Warren Dayton

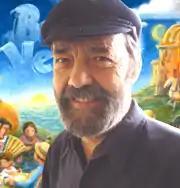

Warren Lloyd Dayton is an American illustrator, artist and graphic designer best known for his posters from psychedelic art era, a pioneer of the use of T-shirts as an art medium, creator of corporate branding & logos such as Thomas Kinkade’s Lightpost Publishing, and internationally award-winning book, editorial, commercial illustration and typography. Dayton's work ranges from funny and whimsical drawings used in many magazines and books, corporate branding and logos to illustrated features and books that have been honored by selection in design competitions and earned grants from the National Endowment for the Arts. He has authored and illustrated several books that have become collectors items; he continues to illustrate murals, posters and books. He founded Artifact, Ink studios in 2001 and currently works in the studio in the Sierra Foothills with several other artists and designers.